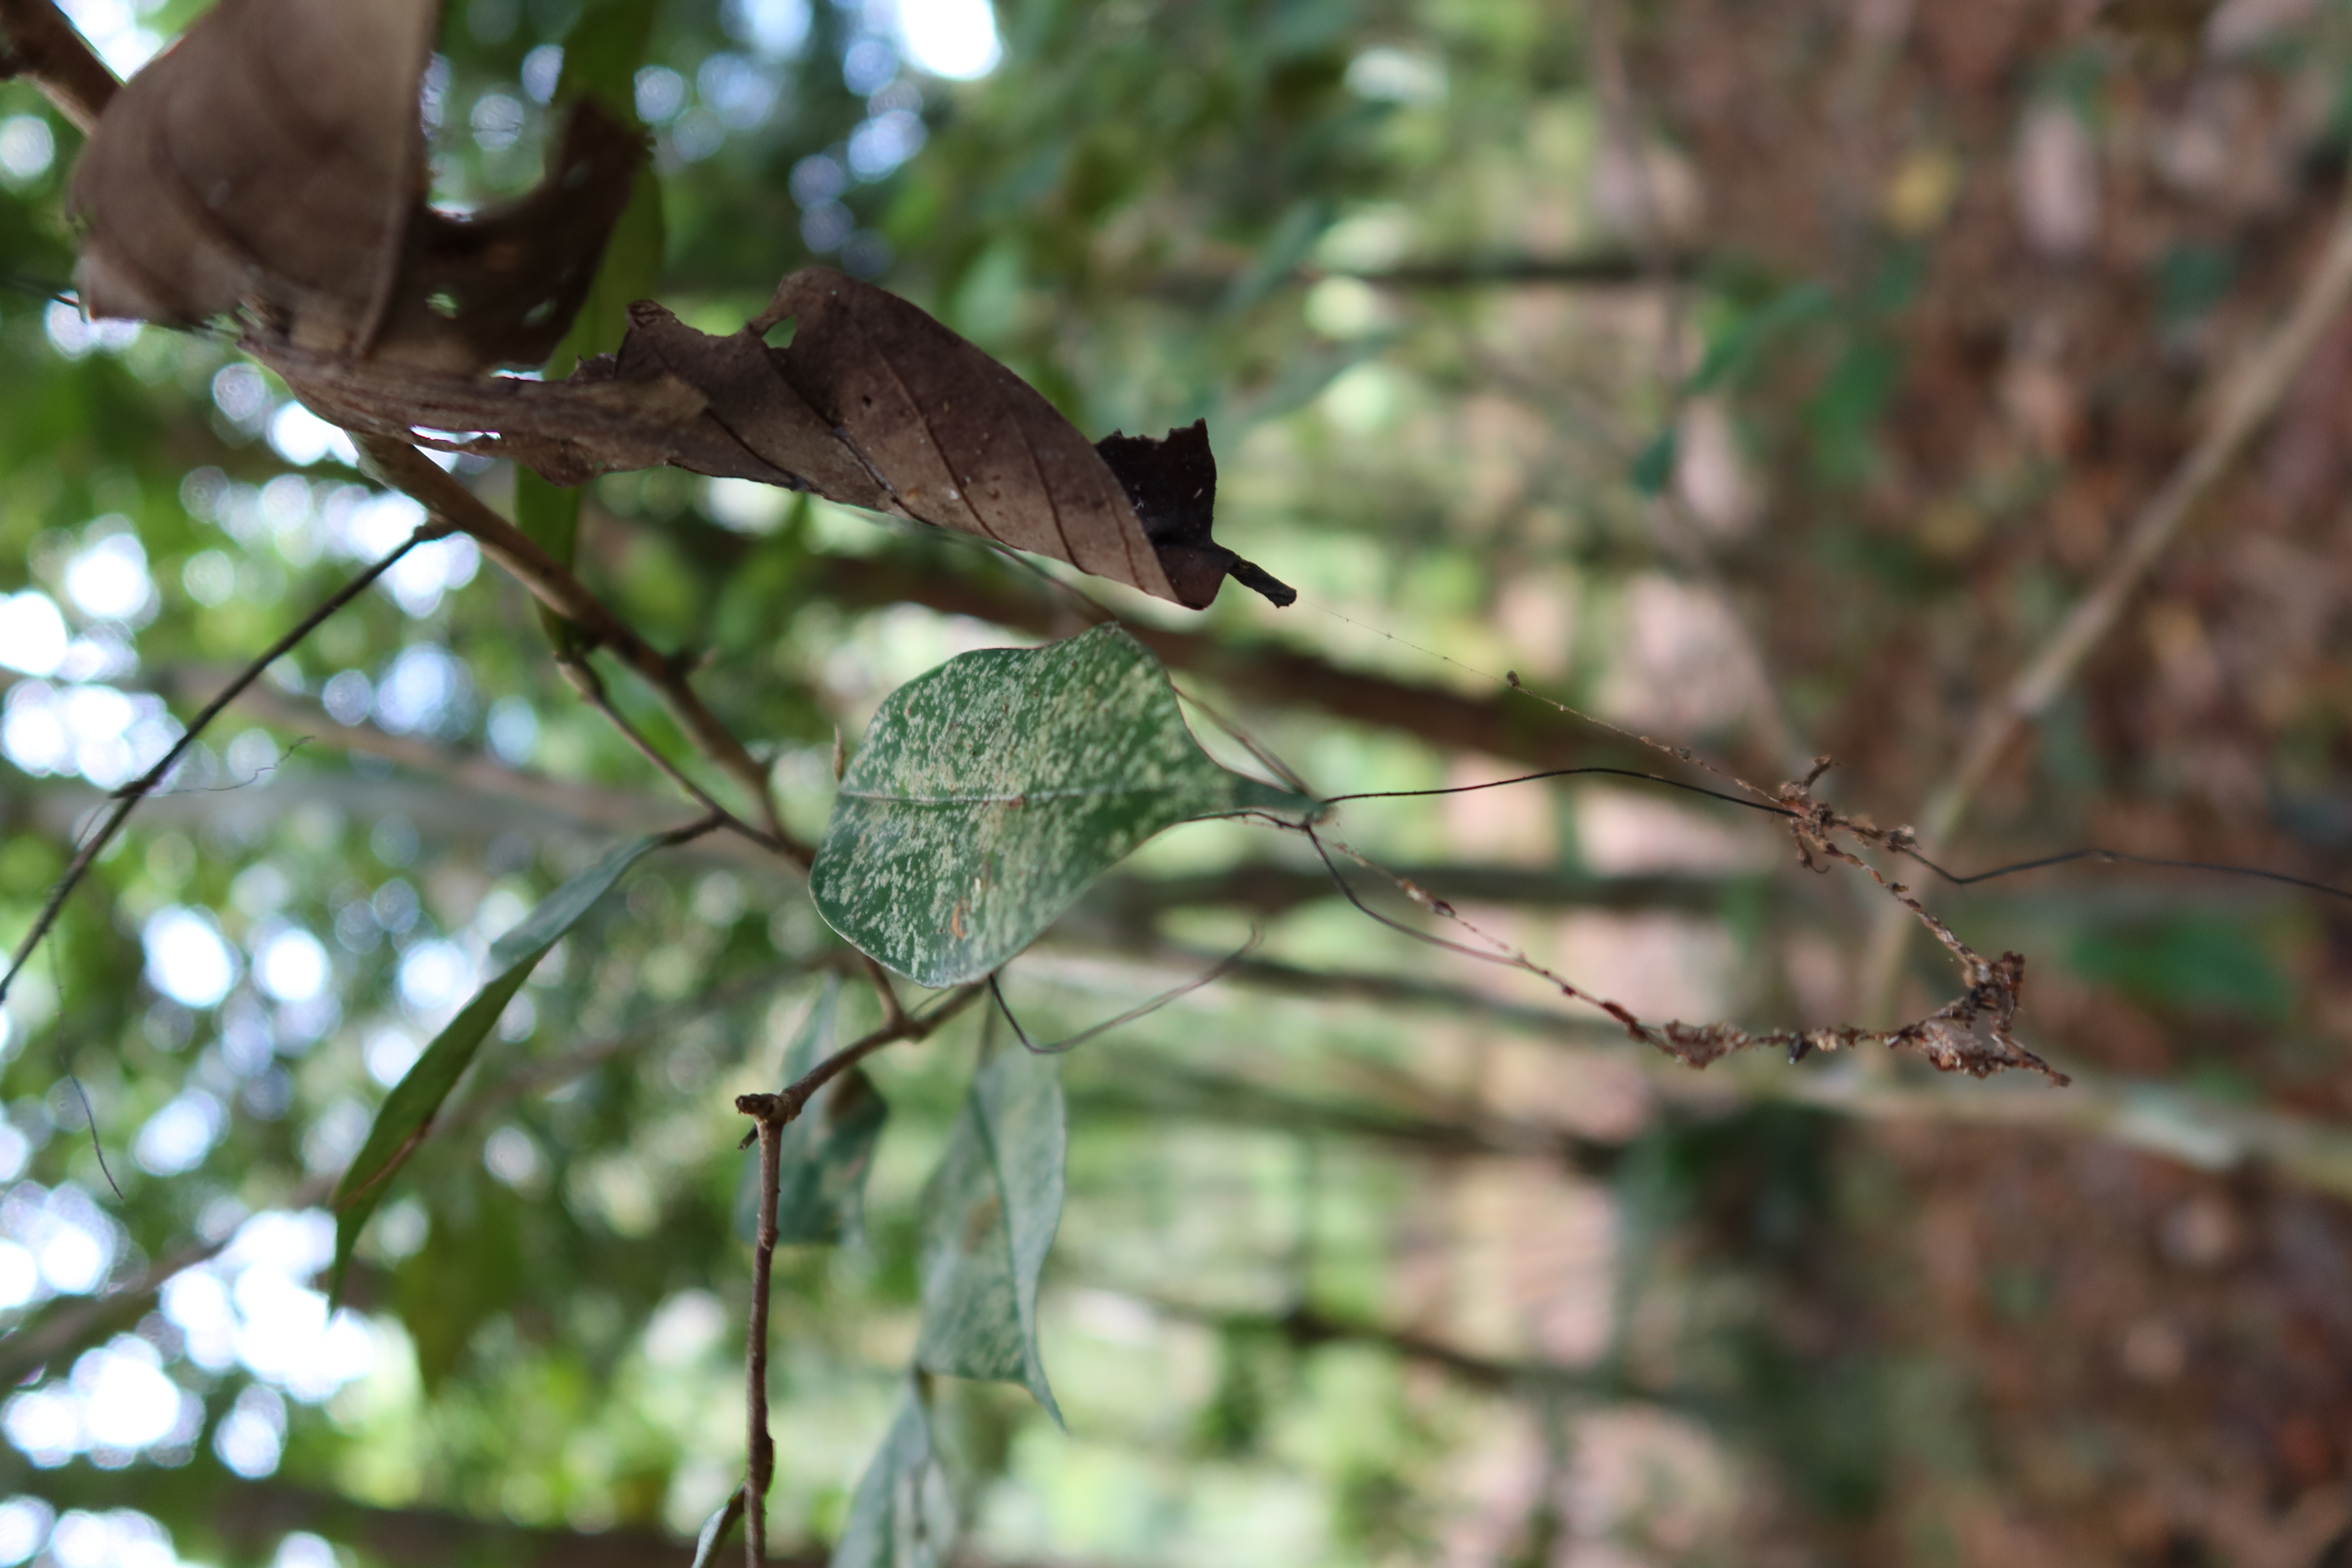
Label: Spiders